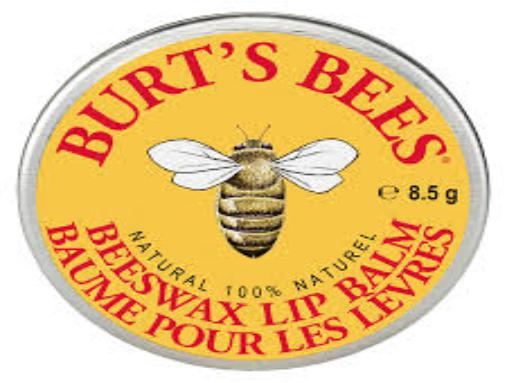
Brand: Burt's Bees
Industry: Necessities